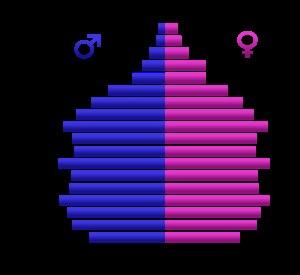
Maurice, en forme longue la république de Maurice, est un État insulaire de l'océan Indien à 868 kilomètres à l'est de Madagascar et 172 kilomètres à l'est-nord-est de La Réunion. Le pays inclut l'île principale de Maurice, mais aussi l'île Rodrigues à 560 kilomètres à l'est de l'île principale. Les îles plus lointaines d'Agaléga et de Saint-Brandon font partie du territoire national. Les îles Maurice et Rodrigues font partie de l'archipel des Mascareignes, avec l'île de La Réunion, un département d'outre-mer français. La superficie totale du pays est de 2 040 km². La capitale et plus grande ville est Port-Louis.